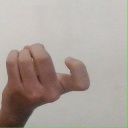
अक्षर: ज